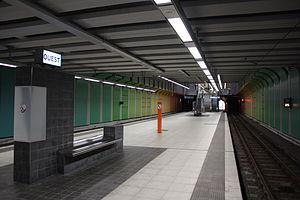
La station Ouest est une station du métro léger de Charleroi située sur la boucle centrale, à l'extrémité ouest de la Ville-Basse, et très proche de la gare de Charleroi-Ouest.